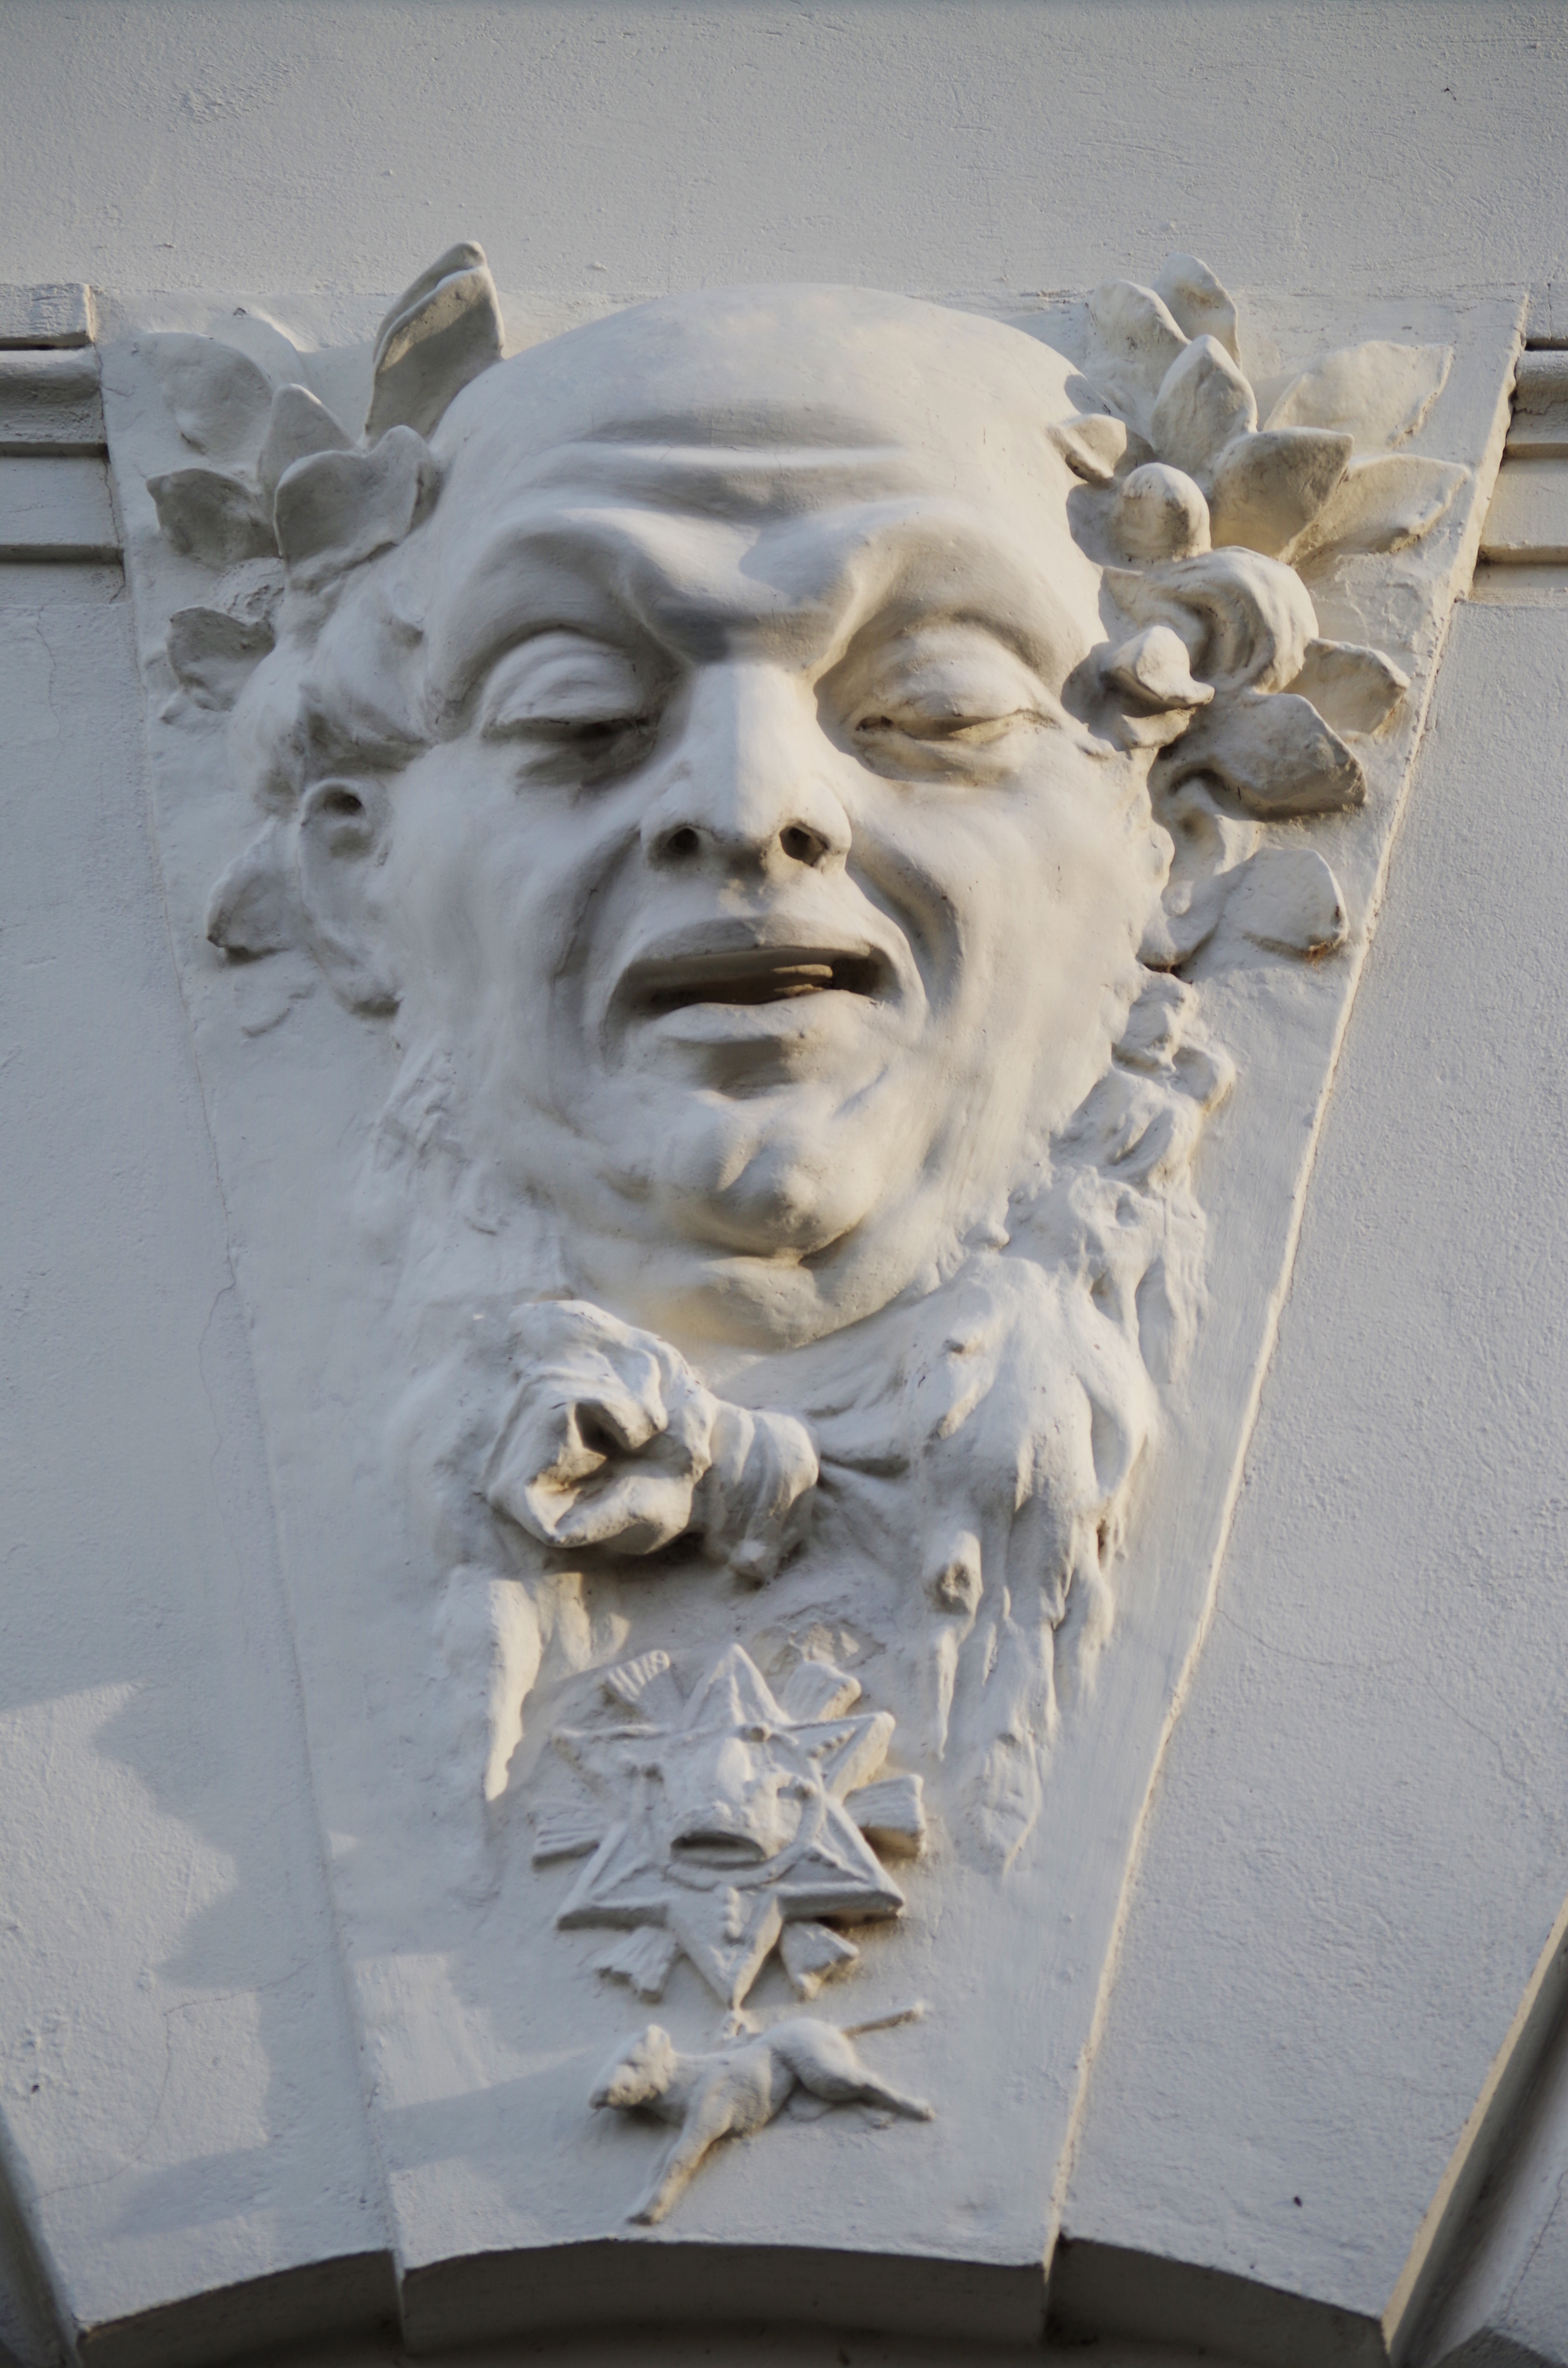
white, wall, monument, statue, face, sculpture, theatre, art, detail, carving, relief, stone carving, the statue of, a man, ancient history